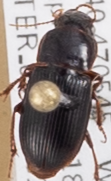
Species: Harpalus desertus
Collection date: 2018-05-03
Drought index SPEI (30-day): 1.23
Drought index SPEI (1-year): -0.482
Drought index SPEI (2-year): -0.3